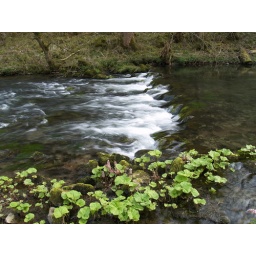
White water over stones in river